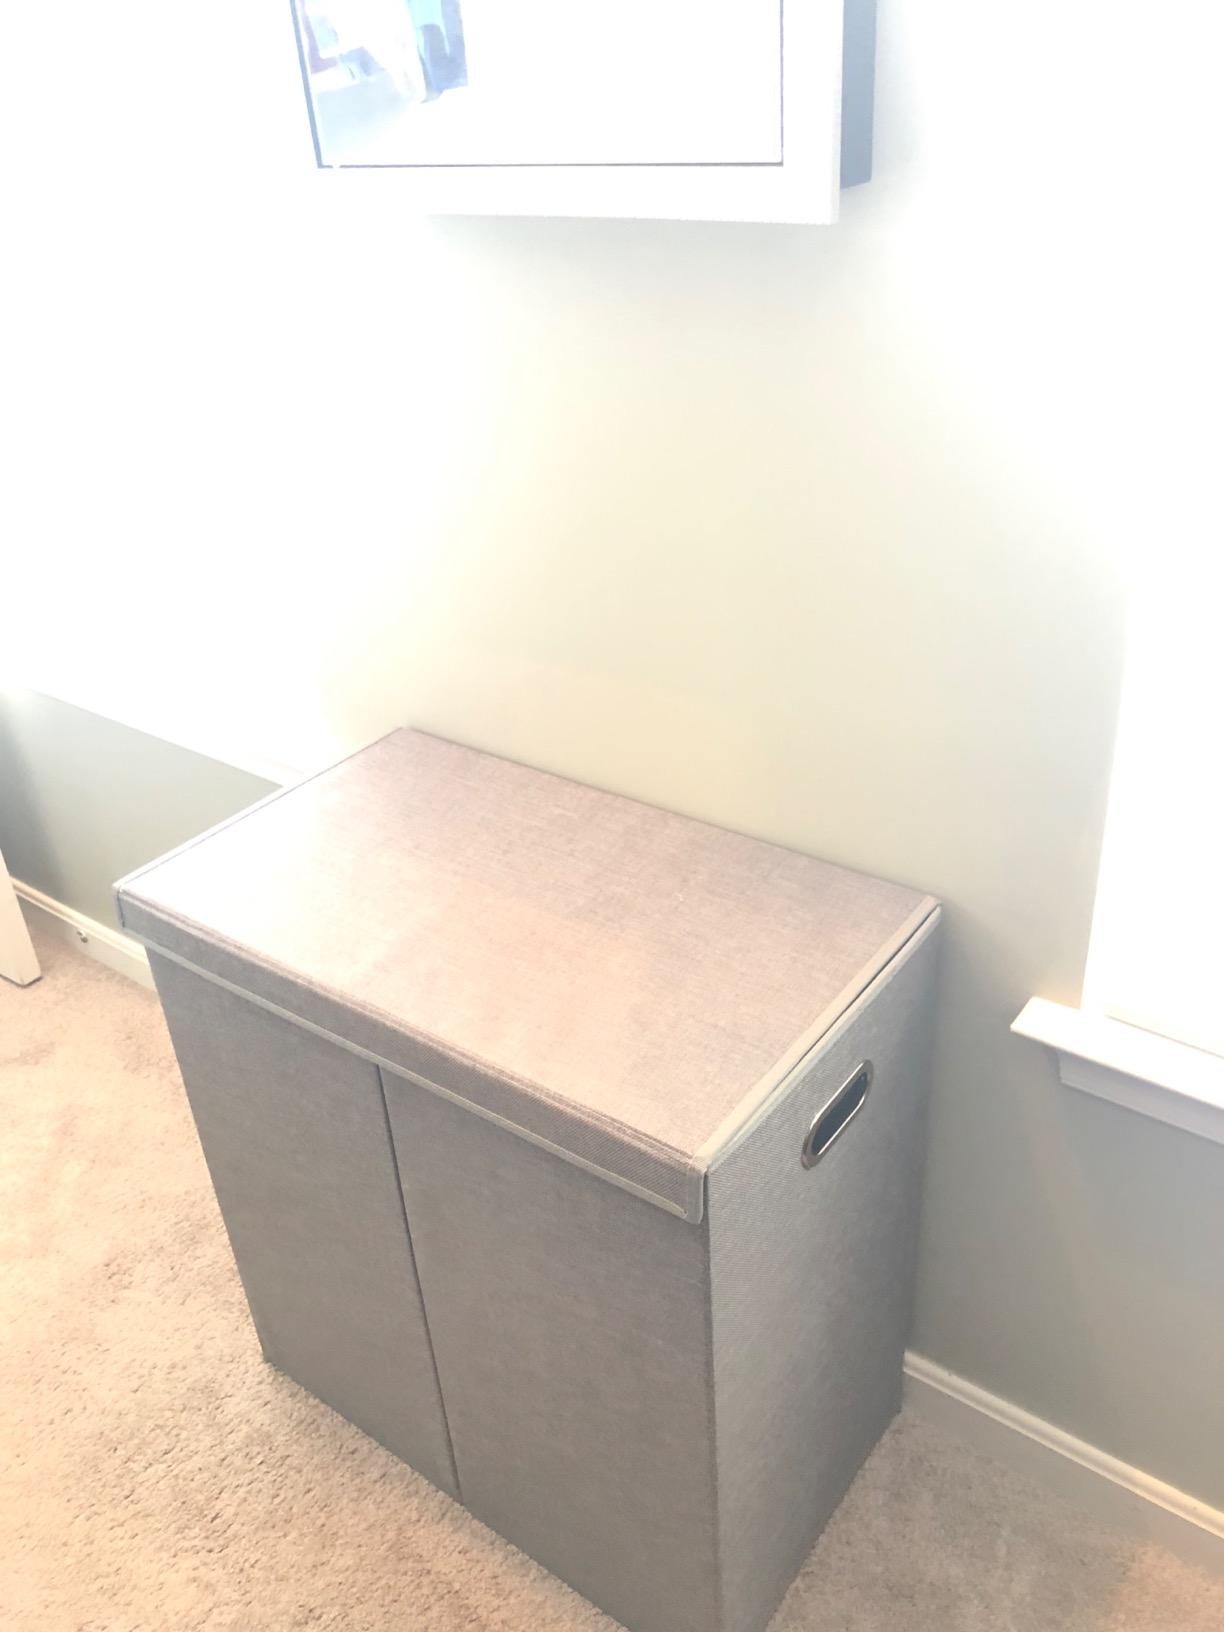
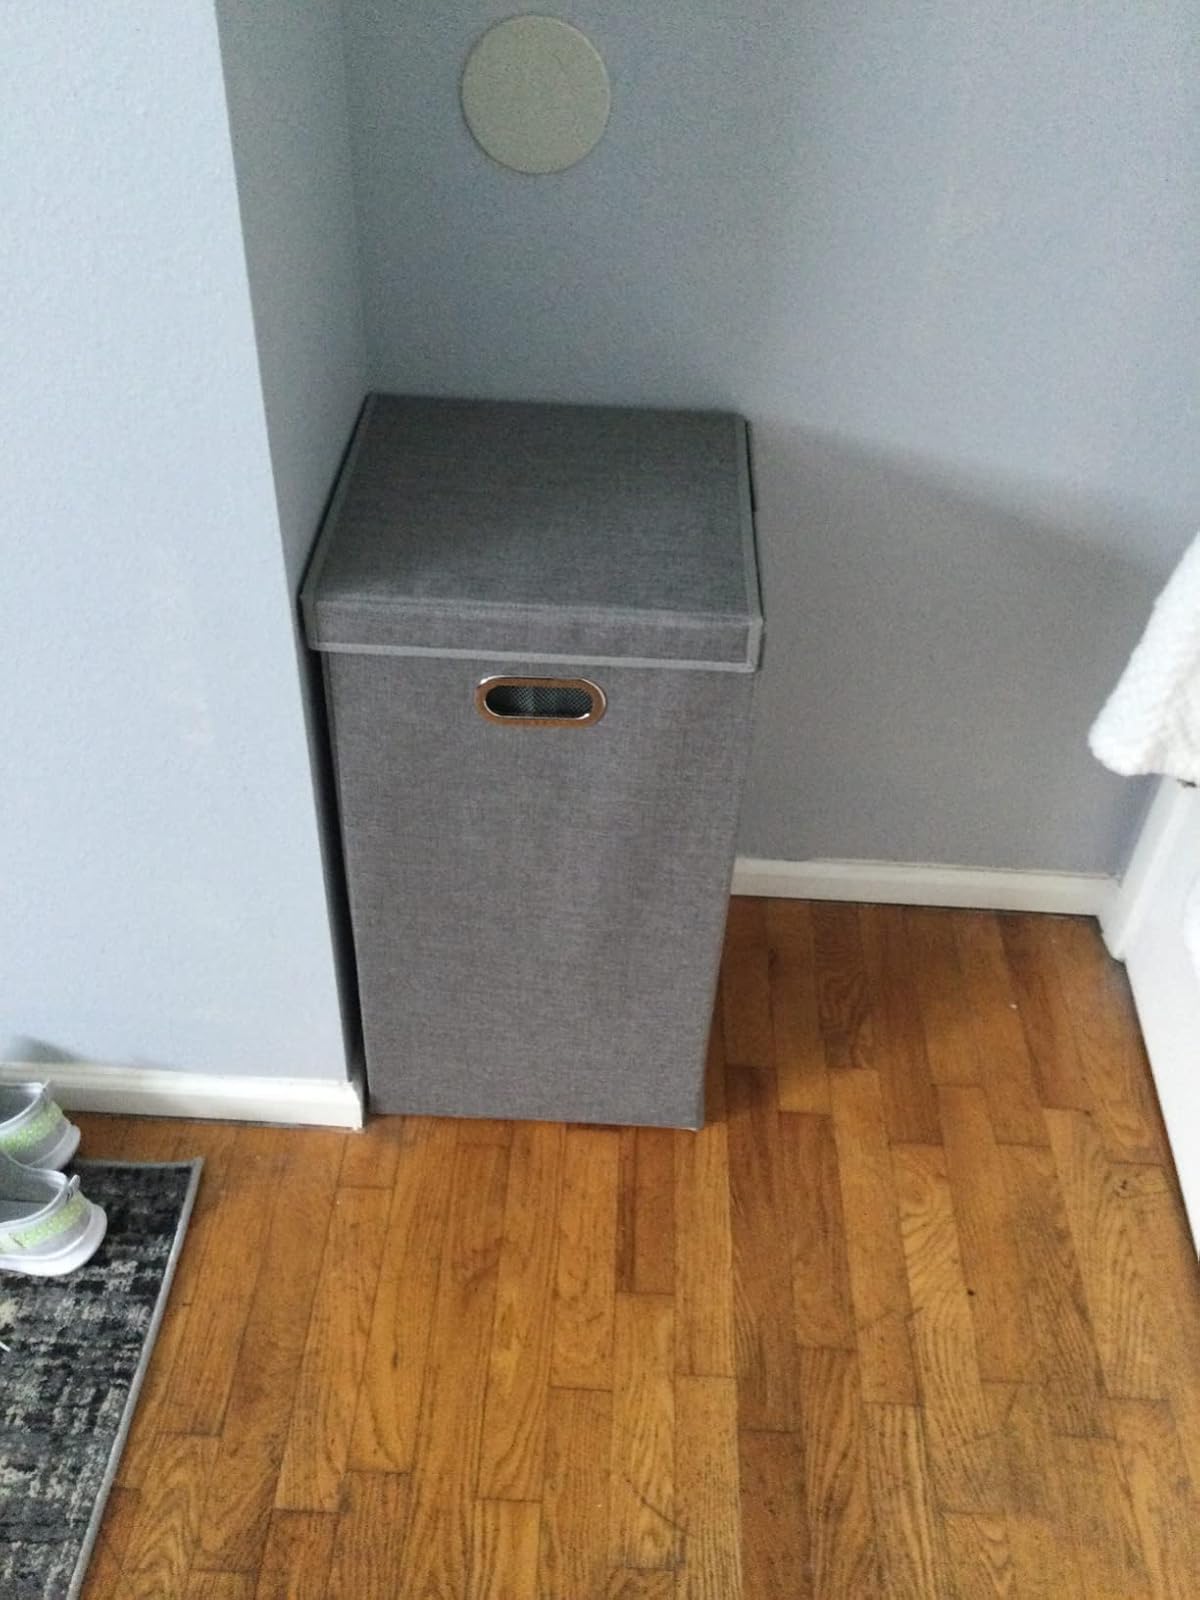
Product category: items_hamper
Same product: no